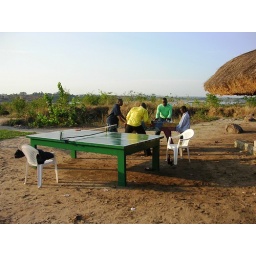
fooz ball by the river